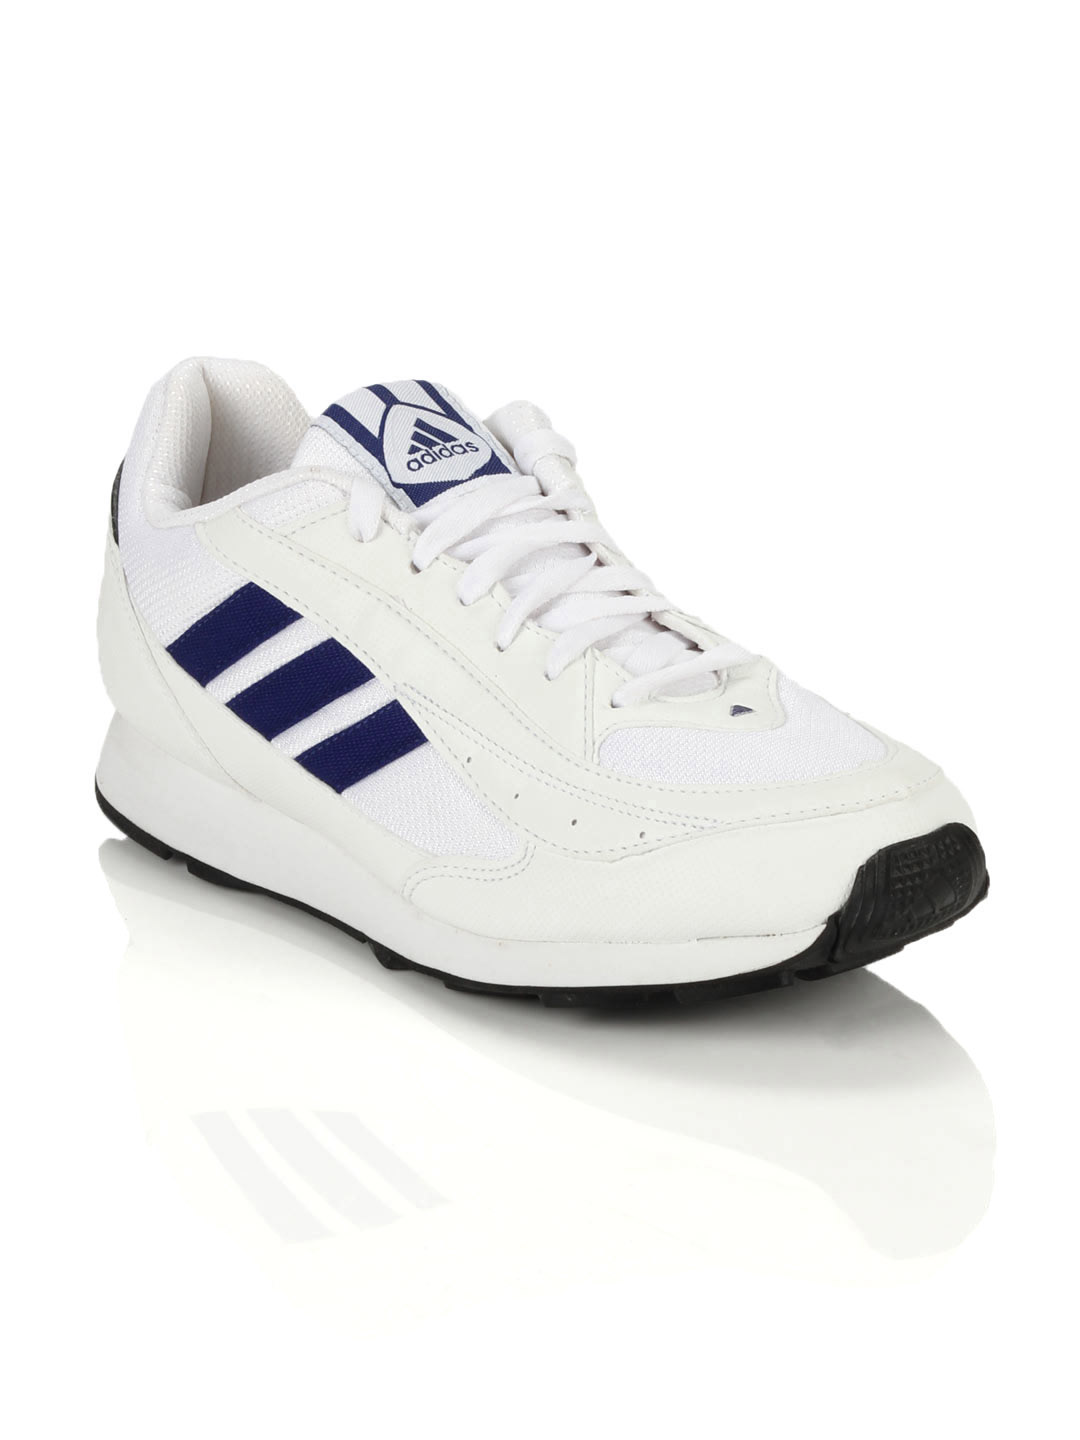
ADIDAS Men Neptune White Sports Shoes
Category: Footwear / Shoes / Sports Shoes
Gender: Men
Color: White
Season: Summer 2012
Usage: Sports